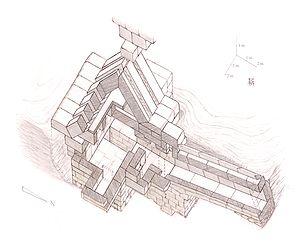
Vue des appartements funéraires de la pyramide d'amenemhat II à Dahchour, niveau 1 et système de couverture
Les pyramides d'Égypte, de tous les vestiges monumentaux que nous ont légués les Égyptiens de l'Antiquité, et notamment les trois grandes pyramides de Gizeh, sont à la fois les plus impressionnantes et les plus emblématiques de cette civilisation. Si elle fut, à son origine, destinée au roi, l'idée d'une sépulture pyramidale fut rapidement reprise par les proches du souverain. Khéops semble avoir été le premier à autoriser ses femmes à se faire élever un tel tombeau.
La pyramide d'Amenemhat II, au Moyen Empire, est située dans la zone des pyramides de Dahchour. Également appelée « pyramide blanche » en raison de son parement de calcaire, elle est de type à face lisse.